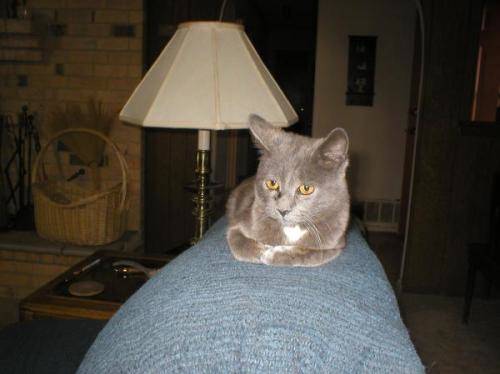
Label: cat